Last voyage of the Karluk

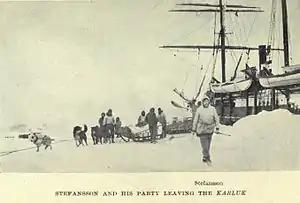
Stefansson (foreground) and his party on their departure from "Karluk", 20 September 1913

On 19 September, with "Karluk" ice-bound and largely stationary, Stefansson announced that in view of the shortage of fresh meat and the likelihood of a long sojourn in the ice, he would lead a small hunting party that would search for caribou and other game in the area of the Colville River. He would take with him the two Inuit "Jimmy" and "Jerry", the expedition secretary Burt McConnell, the photographer George Wilkins, and the anthropologist Diamond Jenness. Stefansson expected to be gone for about ten days; Bartlett was instructed by letter that, if the ship should move from its present position, he should "send a party ashore, to erect one or more beacons giving information of the ship's whereabouts." The next day the six men departed. On 23 September, following a blizzard, the ice floe in which "Karluk" was trapped began to move, and soon the ship was travelling at between a day—but to the west, steadily further from Herschel Island and from Stefansson's party who, it soon became clear, would not be able to find their way back to the ship.